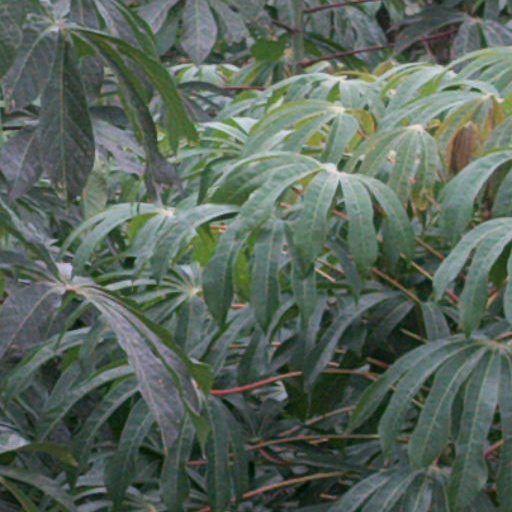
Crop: cassava